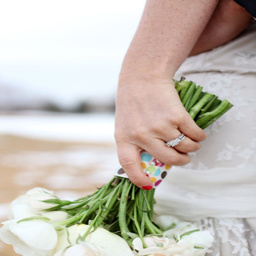
photo of the wedding ring and the flowers .